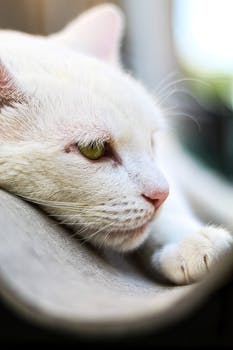
Label: No Watermark